Which point is corresponding to the reference point?
Reference image:
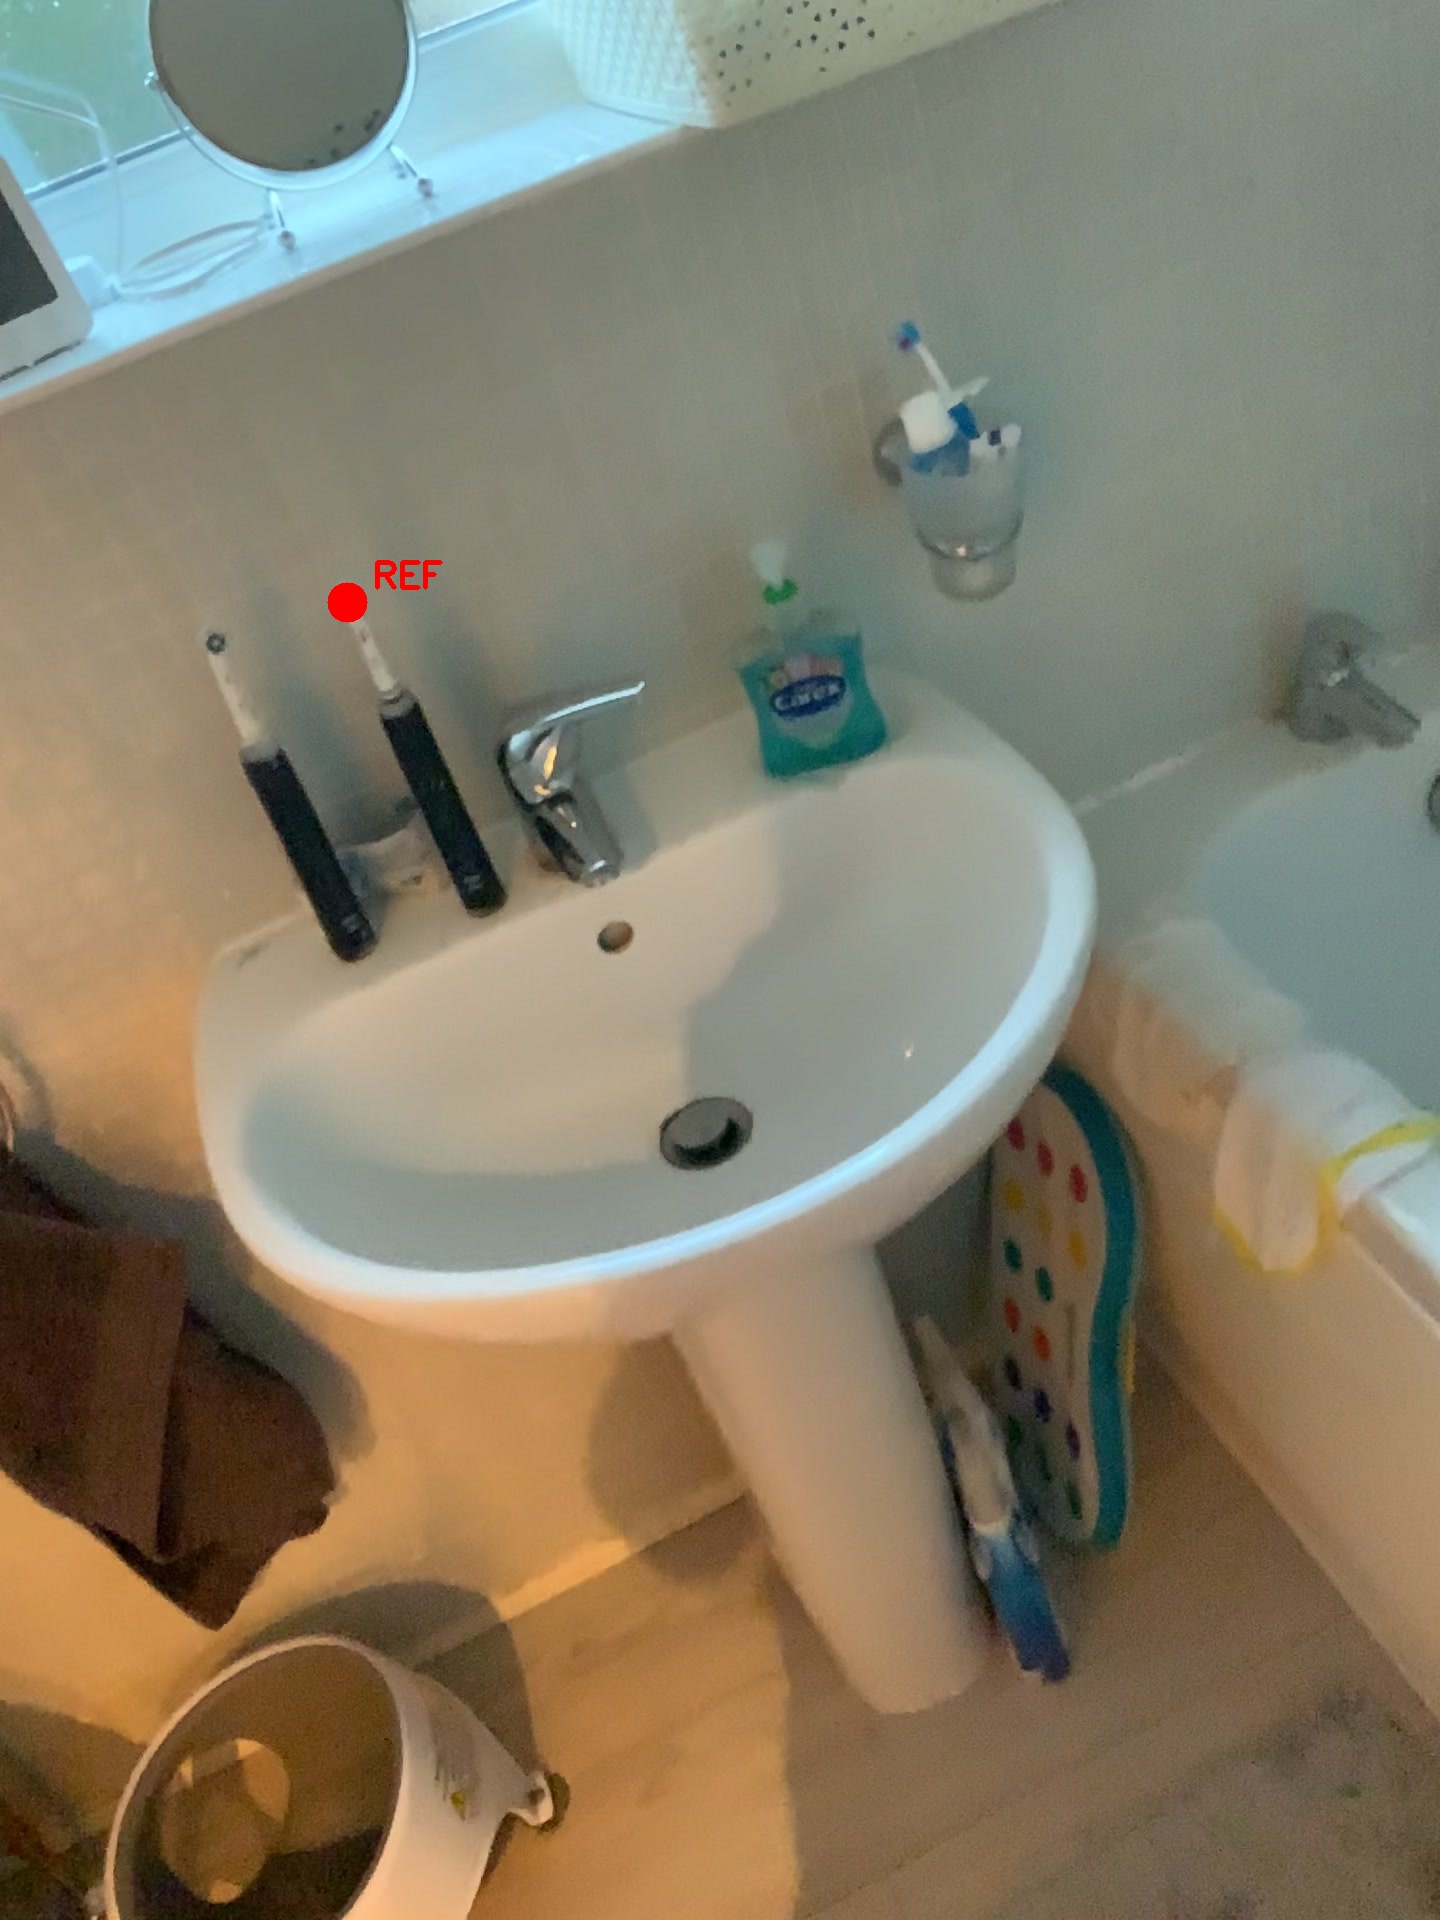
Option image:
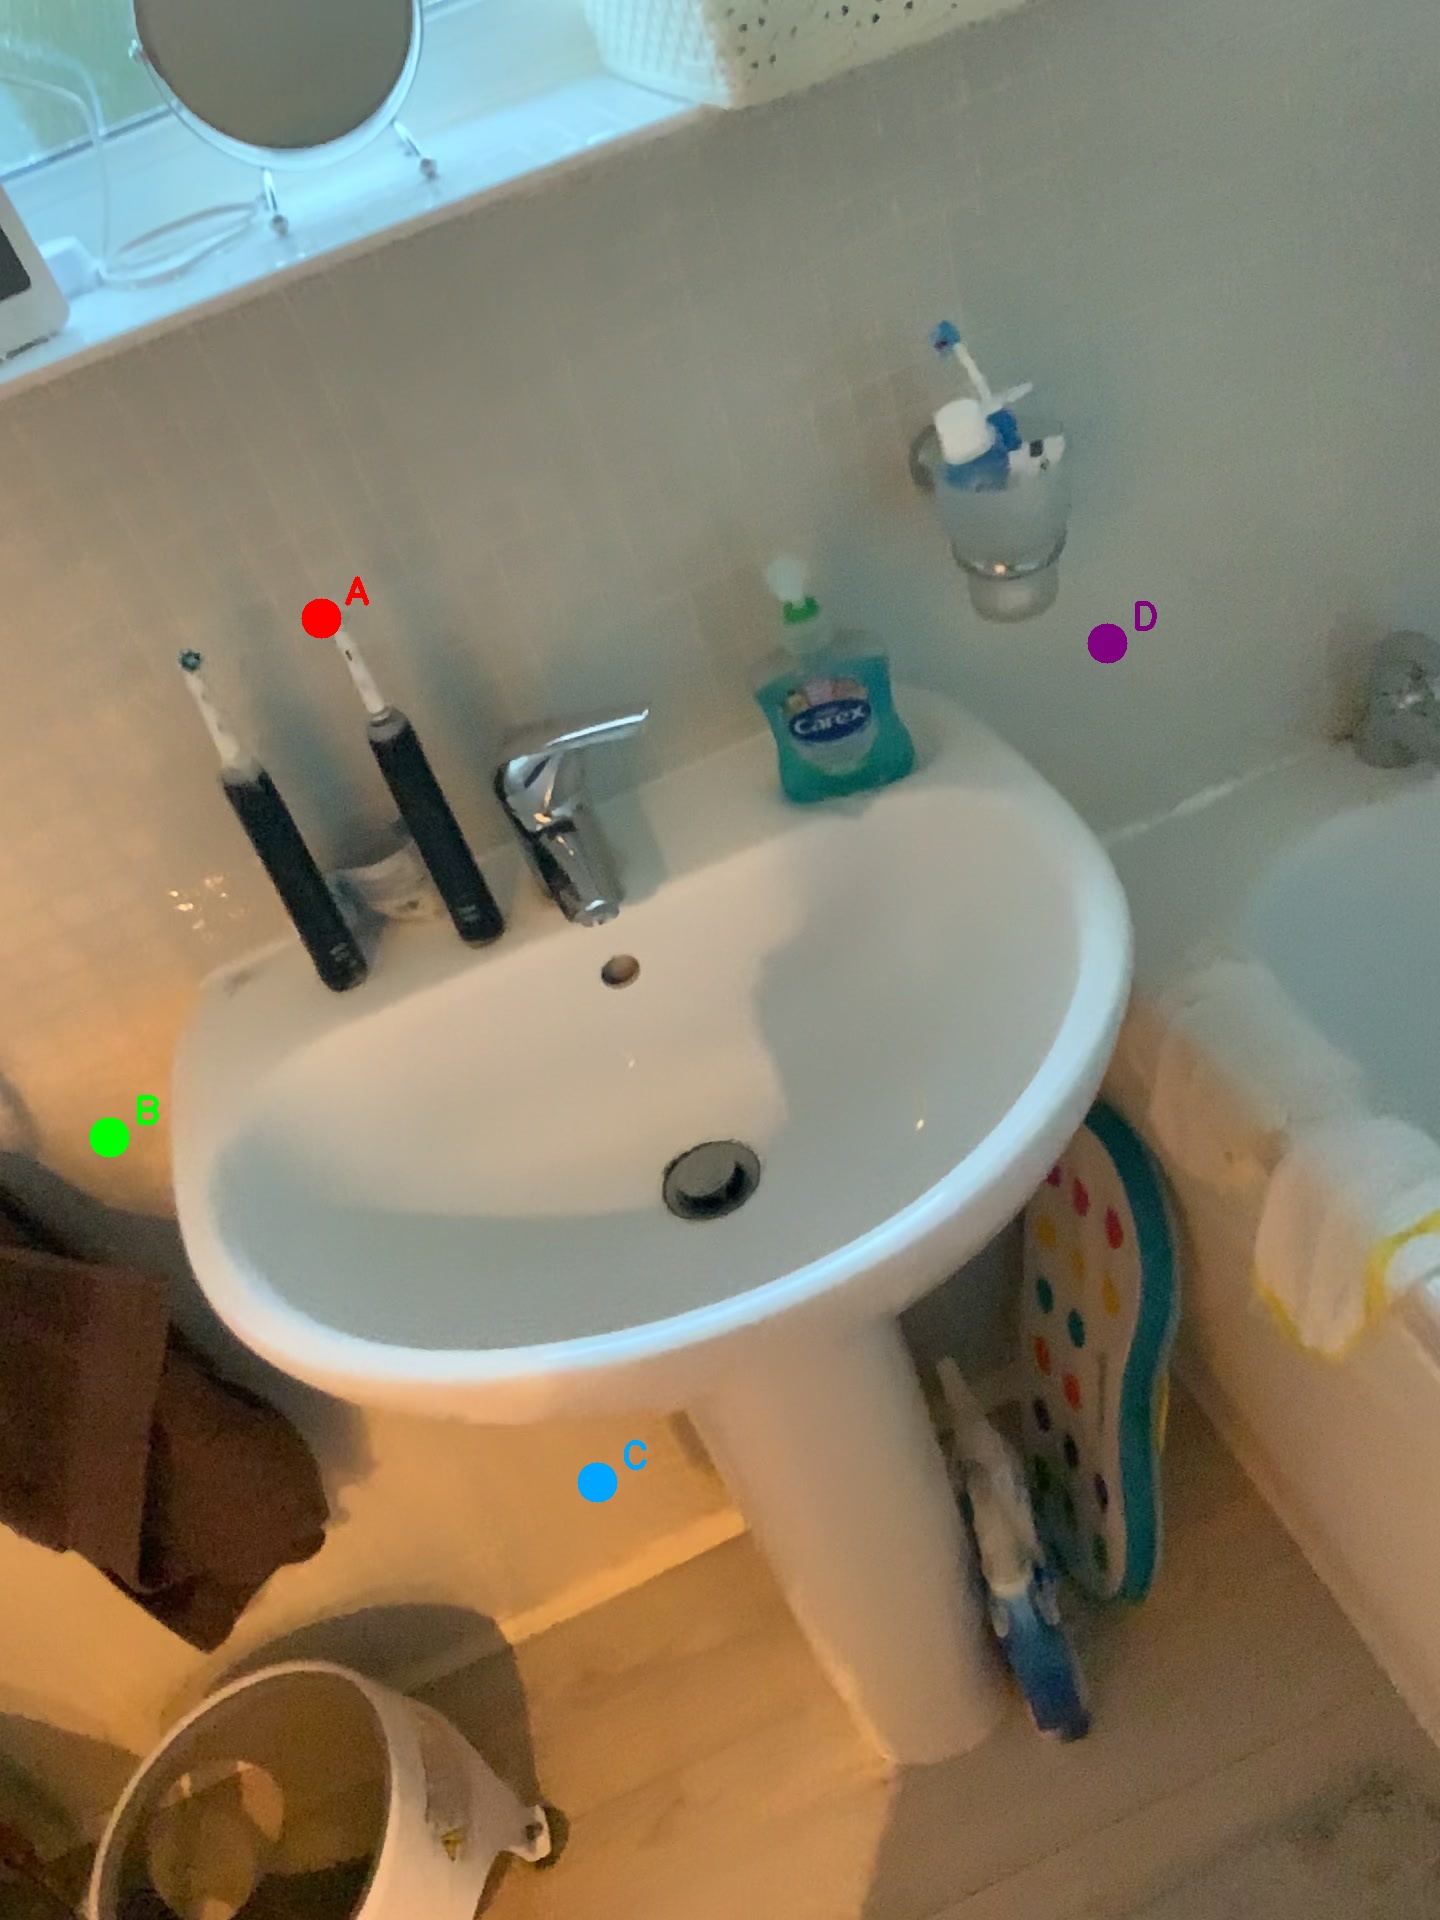
Choices:
Point A
Point B
Point C
Point D
Answer: (A)